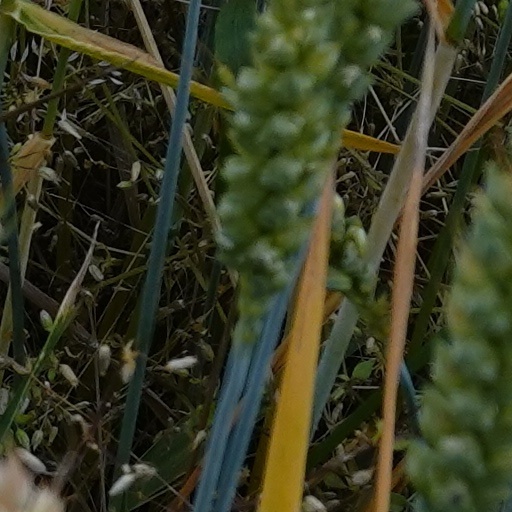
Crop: wheat